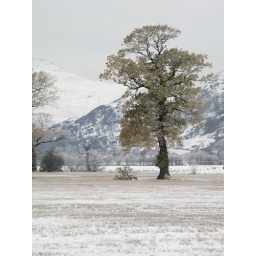
Winter wonderland frost covered. Leaves on the trees and gold to silver gliiter supplied by mother nature.Winter wonderland frost covered. Leaves on the trees and gold to silver gliiter supplied by mother nature.